88th Illinois Infantry Regiment

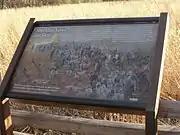
Sheridan Saves the Day historical marker at Stones River National Battlefield

The pursuit of Bragg's army lasted until 16 October 1862, then the 88th Illinois marched to Nashville, Tennessee, reaching there on 7 November. The regiment participated in a reconnaissance to Mill Creek on 27 November. The advance to Murfreesboro, Tennessee, commenced on 26 December and the Battle of Stones River occurred on 30 December 1862 – 3 January 1863. At Stones River, the 88th Illinois under Colonel Sherman belonged to Brigadier General Joshua W. Sill's 1st Brigade, Sheridan's 3rd Division, Major General Alexander McDowell McCook's Right Wing XIV Corps, Major General William Rosecrans' Army of the Cumberland. The brigade, which consisted of the same units as at Perryville, suffered losses of 104 killed, 365 wounded, and 200 missing. Greusel took command after Sill was killed. On the morning of 31 December a Confederate assault smashed five brigades of McCook's Right Wing.